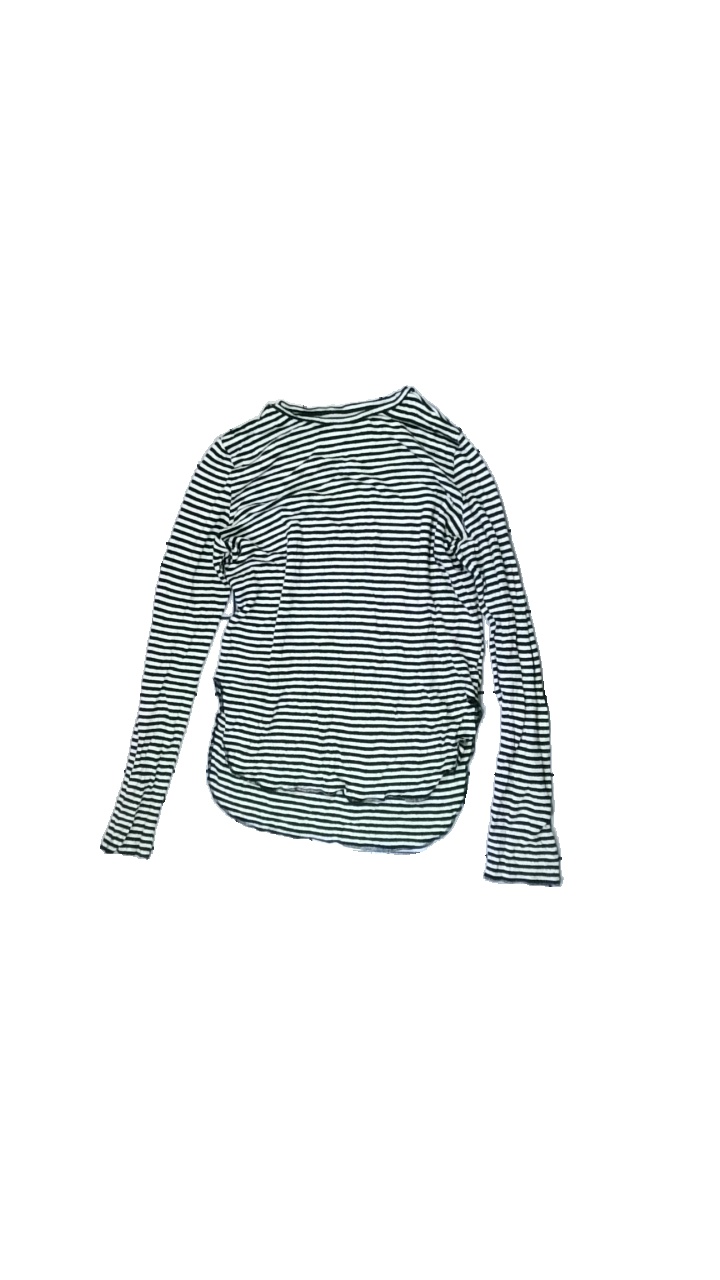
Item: Top (Ladies)
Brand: Stay
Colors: White, Black
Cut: C-collar
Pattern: Striped
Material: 100% Visc
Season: All
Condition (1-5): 4
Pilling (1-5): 4
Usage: Reuse
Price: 50-100